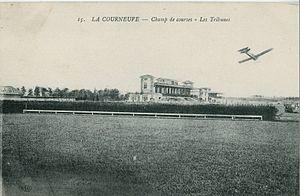
Carte postale ancienne éditée par EM, n°15LA COURNEUVE
Le stade Marville, officiellement appelé Parc interdépartemental des sports de Marville, est un complexe omnisports situé à La Courneuve et à Saint-Denis comprenant un stade d'environ 10 000 places ainsi que divers terrains d'entraînement, en lisière du parc Georges-Valbon.